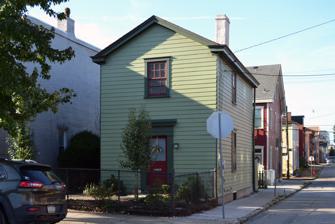
Building: Turney House
Country: United States of America
Year built: 1851
United States historic place Turney House U.S. Historic district Contributing property Pittsburgh Historic Designation The house in 2018 Location of the Turney House in Pittsburgh Location 160 43rd St. Pittsburgh, Pennsylvania Coordinates 40°28′17″N 79°57′42″W / 40.47138°N 79.96167°W / 40.47138; -79.96167 Built c. 1851 Part of Lawrenceville Historic District ( ID100004020 ) Significant dates Designated CP July 8, 2019 Designated PHD September 25, 2015 The Turney House is a historic house in the Lawrenceville neighborhood of Pittsburgh , Pennsylvania , and a designated Pittsburgh historic landmark . It was built circa 1851 by Lucian B. Turney, a carpenter who also served on the Lawrenceville Borough Council during the 1850s. It was also the residence of Turney's daughter Margaret, who at age 17 was one of 78 workers killed in the 1862 Allegheny Arsenal Explosion , the deadliest civilian disaster during the U.S. Civil War . After the demolition of 184 38th Street in 2011, the Turney House is the only surviving house known to be associated with a victim of the explosion. Another one of Turney's children, Olive, became a successful artist. In 1996, the house was purchased by architectural historian Carol Peterson, who restored it to a period-appropriate appearance. History Built by Lucian B. Turney, a 19th-century carpenter and a member of the Lawrenceville Borough Council and Lawrenceville School Board (1856), the Turney House was erected in Pennsylvania sometime around 1851. Eleven years later, Turney and his home became linked historically with the deadliest civilian disaster of the American Civil War when his 17-year-old daughter, Margaret A. Turney, was listed in multiple newspapers as one of 78 workers who had been killed when a series of explosions destroyed the laboratory at the Allegheny Arsenal on September 26. The Catholic noted that she had been found among the 24 women and girls killed in "Room No. 4," which was destroyed during the second explosion and was one of the rooms where employees processed rifle cartridges for shipment. The Turney House subsequently became the only surviving house known to be associated with a victim of the arsenal explosion when the McBride Log House in Lawrenceville was demolished in 2011. Architecture The house is a small, two-story frame building with a front-gabled slate roof, clapboard siding, and modest Greek Revival style wooden trim. It stands on a corner lot at the relatively busy intersection of 43rd Street and Foster Street. The front elevation has a single bay with a centered door and window, while the rear elevation has three bays with one large window on the second floor and one large window, one small window, and a door on the first floor. The Foster Street elevation has one window on each floor near the front, and the opposite (southeast) elevation has two large windows on each floor as well as one small window on the second floor and a side door on the first floor. Most of the window openings are fitted with 6-over-6 sash windows . The property also contains the only known outhouse remaining in Lawrenceville. References